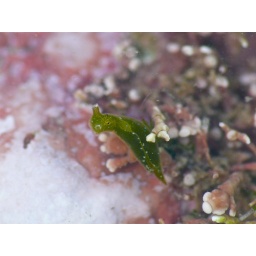
&lt;b&gt;&lt;i&gt;Nudibranch&lt;/i&gt;&lt;/b&gt; Need to find my id book in my boxes to put a name to it... Bird Rock. La Jolla, CA